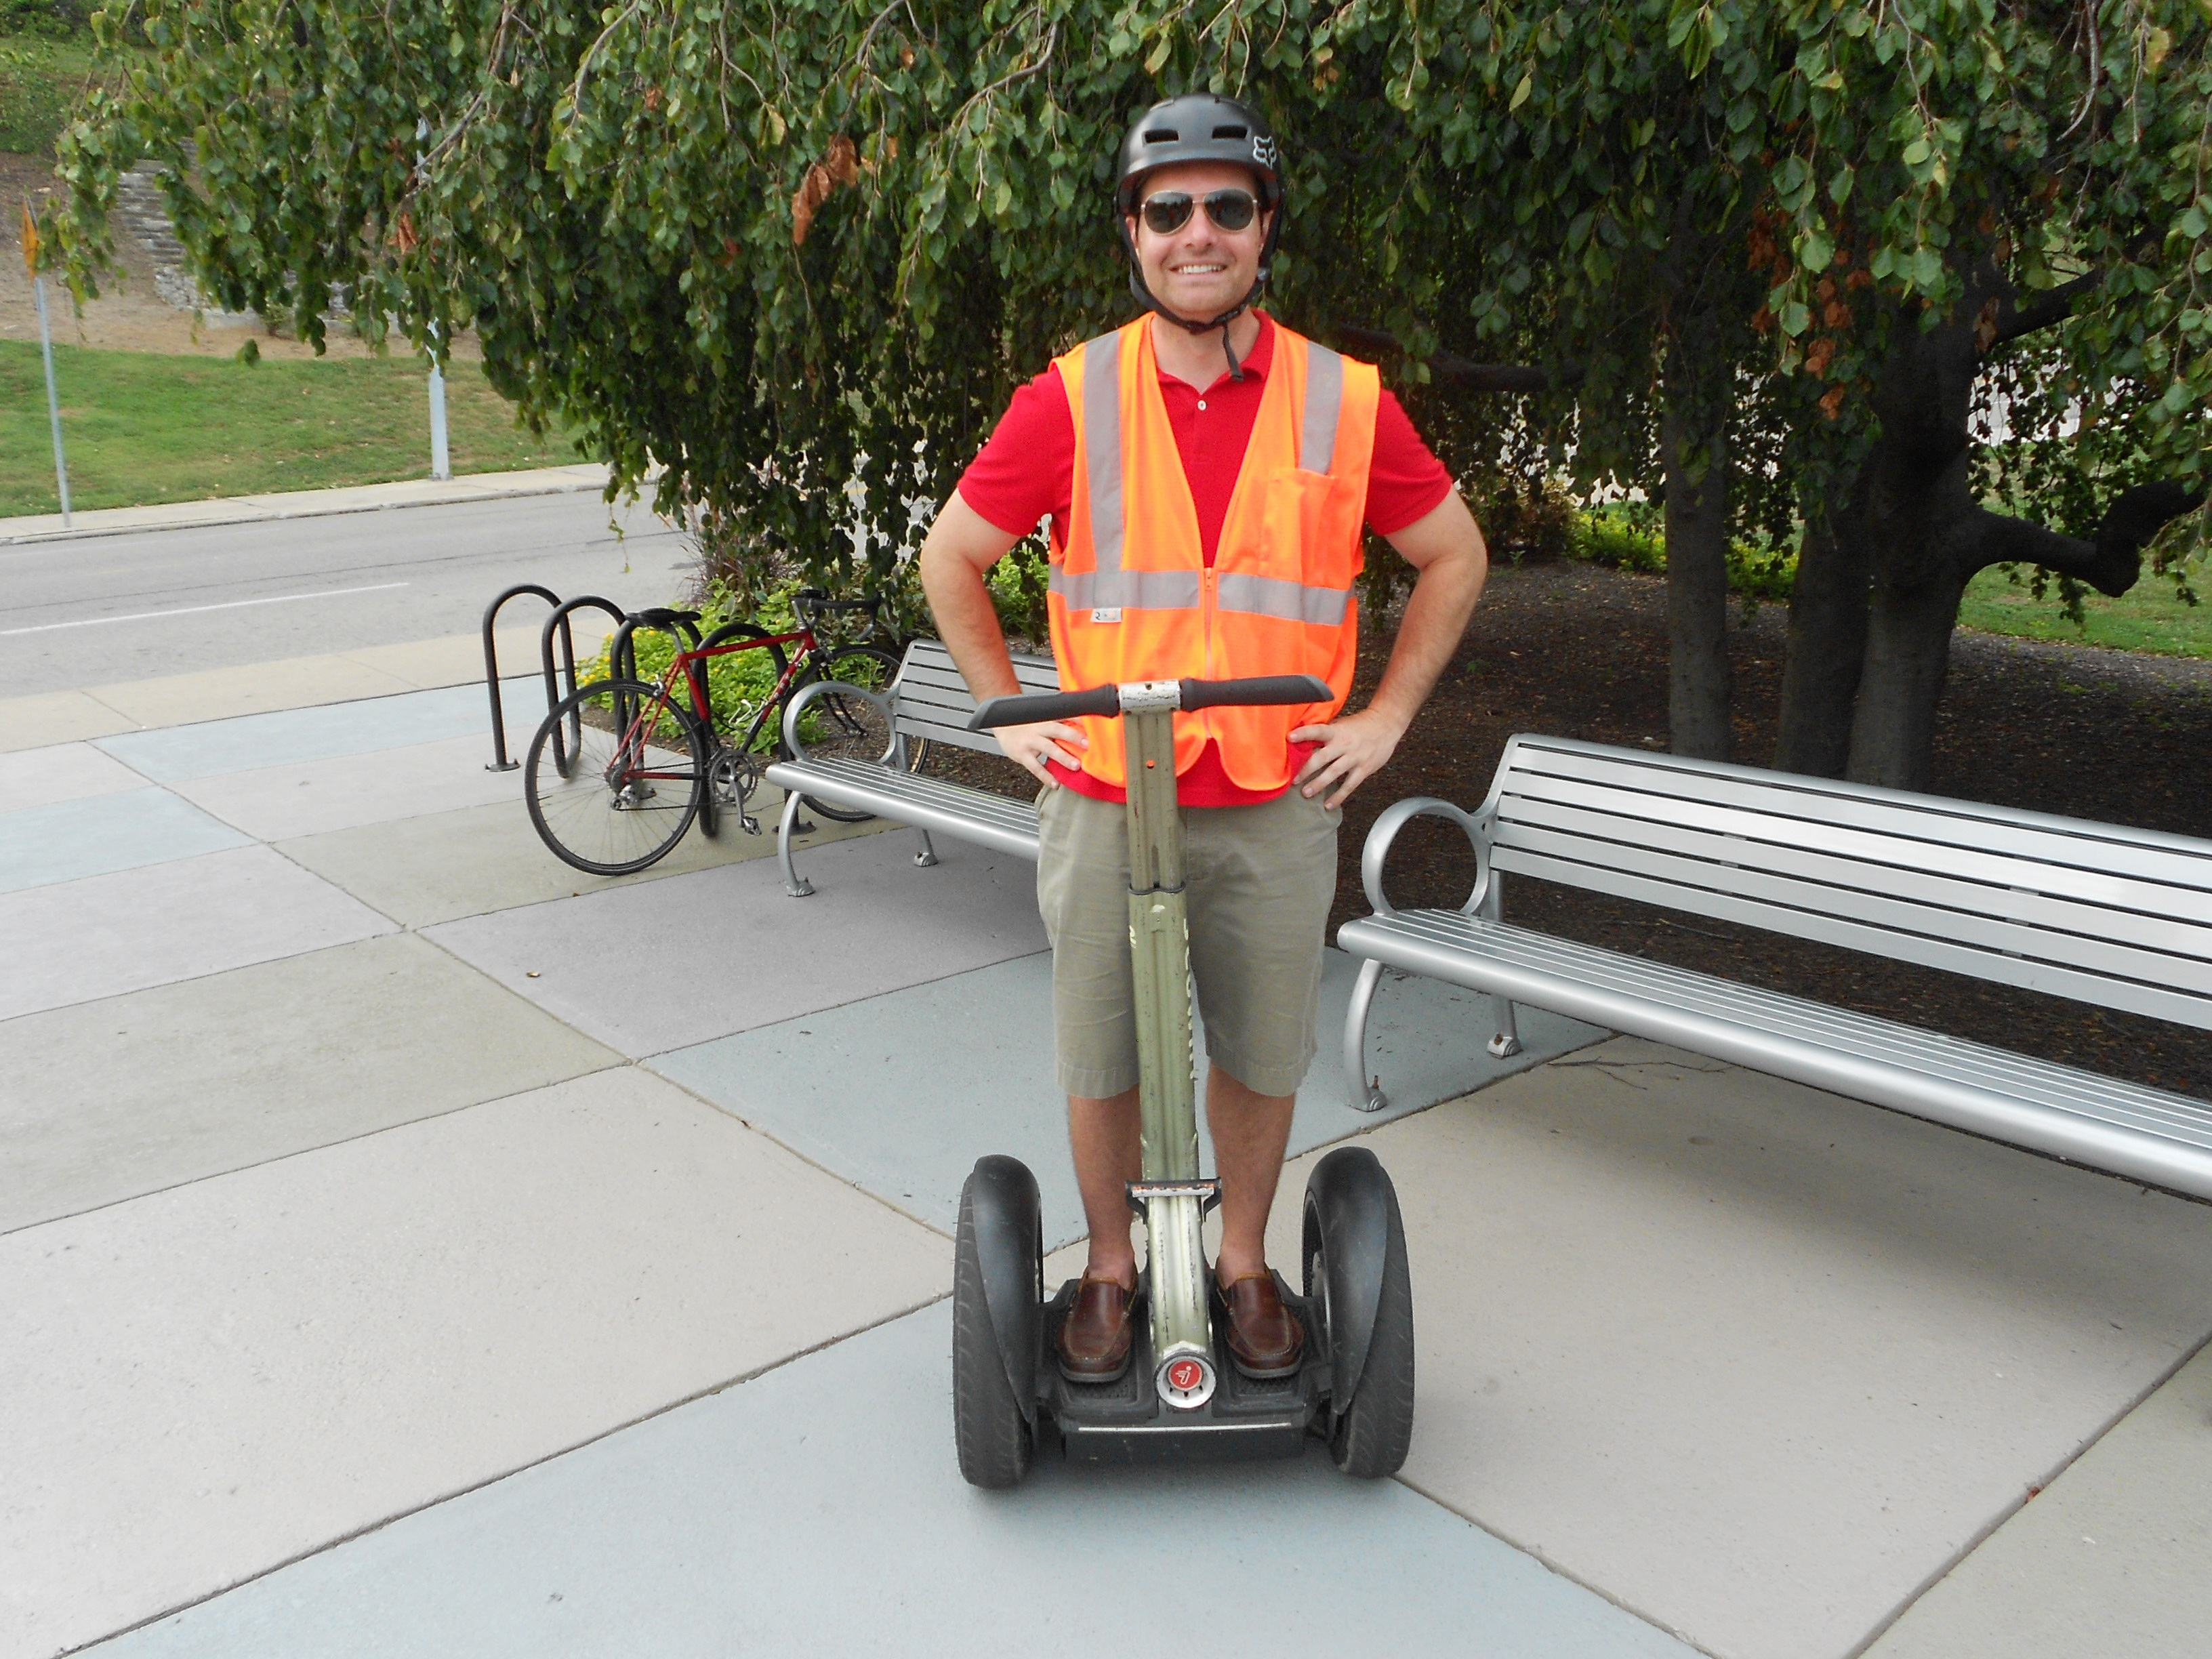
tricycle, bicycle, transportation, vehicle, cycling, wheels, segway, land vehicle